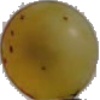
Label: Grape White 3